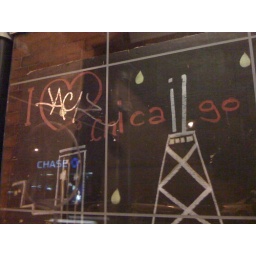
giant piece of crave wood placed behind damen and division glass bus stop. tagged heart by jack.